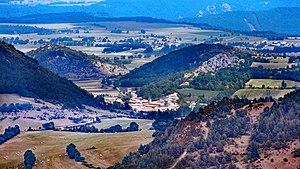
Vu de la Serre de Moncamp
Roquefeuil est une commune française, située dans le département de l’Aude en région Occitanie.